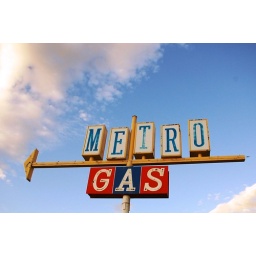
metro gas sign near thunder mountain